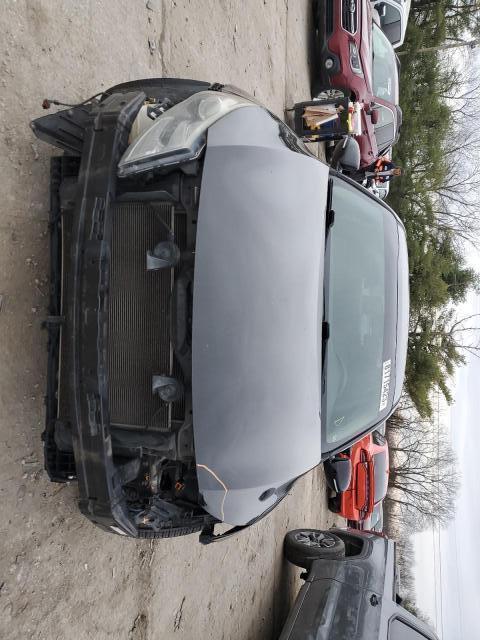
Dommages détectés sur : pare-choc avant, capot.
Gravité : majeur